Edward Leo Krumpelmann

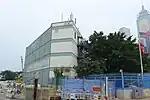
Servicemen's Guide's Association at Fenwick Pier in Hong Kong

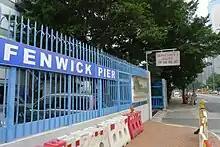
Fenwick Pier in Hong Kong

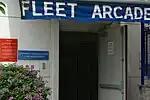
Servicemen's Guide at Fenwick Pier in Hong Kong, where Fr Krumpelmann served as chaplain

Together with the priests Warren Brennan, Winkels, and Sibert, Krumpelmann arrived in Hong Kong on October 15, 1941, aboard the Pan-Am "Clipper" from Manila. He was immediately sent to the Roman Catholic Diocese of Jiangmen in the city of Kongmoon. He stayed in China throughout the Second World War.